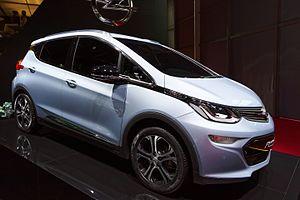
L'édition 2016 du Mondial de l’automobile de Paris est un salon international de l'automobile qui s'est tenu du 1ᵉʳ au 16 octobre 2016 au Parc des expositions de la porte de Versailles, à Paris.